Broken Script

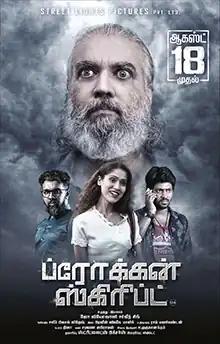
Theatrical release poster

Broken Script is a 2023 Indian Tamil-language film directed by Joe Giovanni Singh and starring Rio Raj, Moon Nila and Gunalan Morgan in the lead roles. It was released on 18 August 2023.